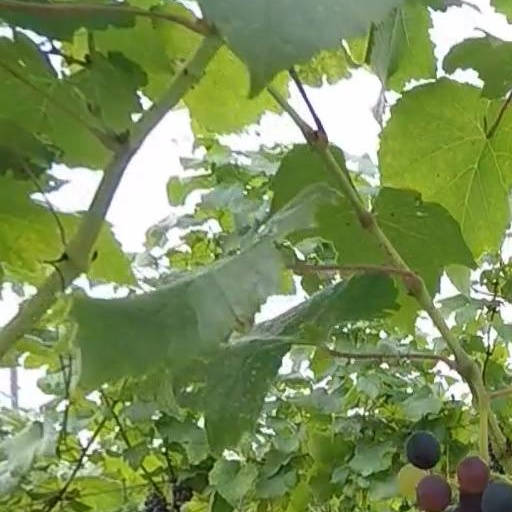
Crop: grape